Coreca Caves

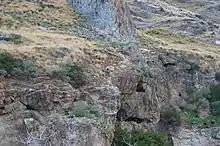
Grotta du' Scuru

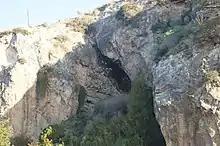
Grotta du Pecuraru

The two entrances are very close, about ten yards from each other. Formerly they were at sea level, while today they are about 25m higher, placed on a rock wall and therefore difficult to access. They differ by the width of the entrance, which is wide in the Gruttuni and narrow in the Grutta du 'Scuru, with the consequence that the former is a relatively light cave and the second very dark.